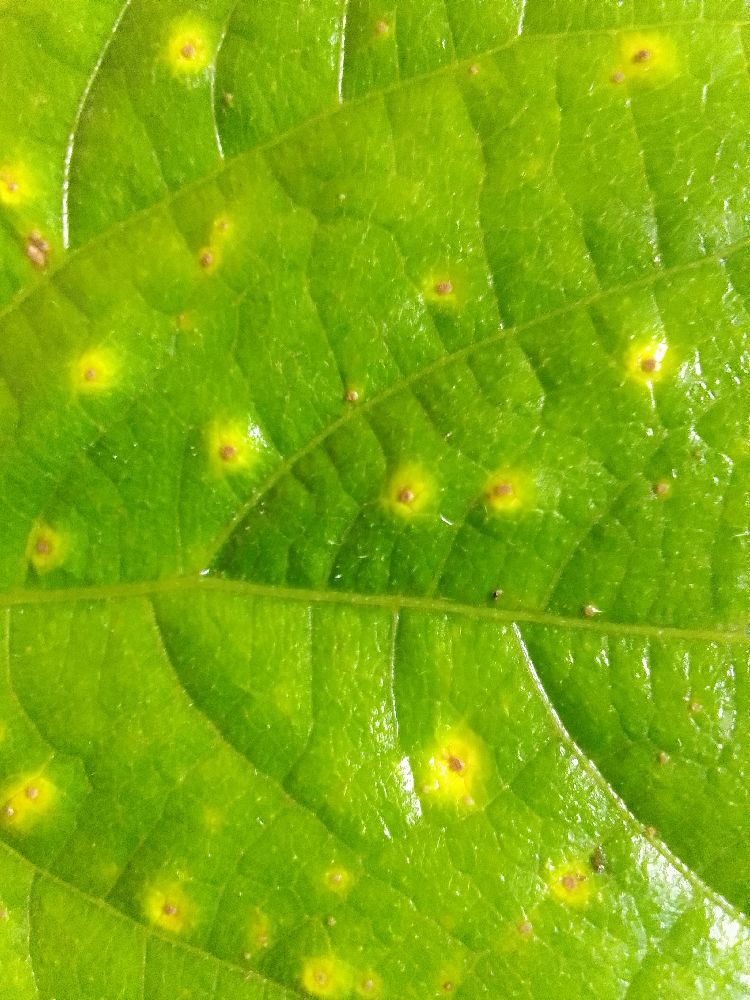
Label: rust